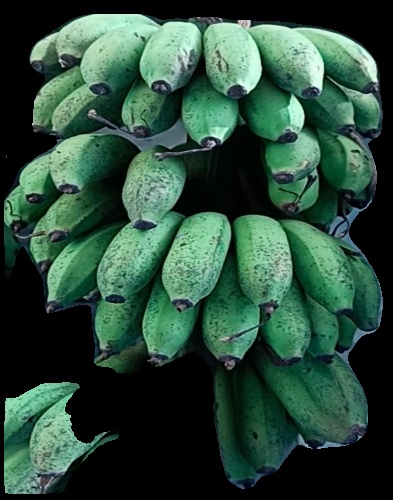
Variety: rasbale
Grade: grade2